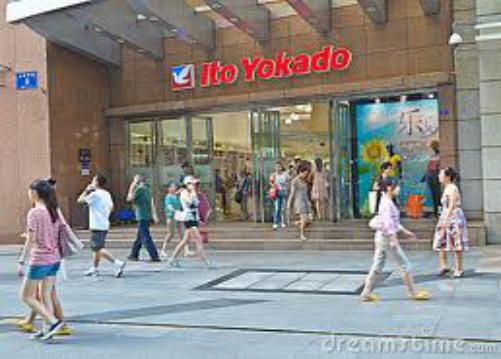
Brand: Ito-Yokado
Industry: Others